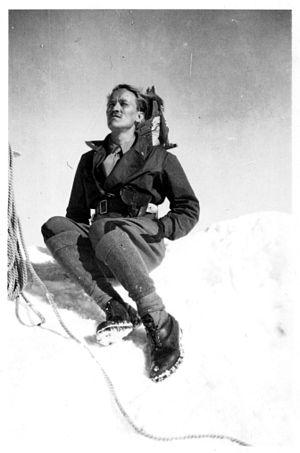
Pietro Pensa, né le 17 juin 1906 à Esino Lario et mort en 1996 à Bellano, est un ingénieur en génie civil, un entrepreneur, un alpiniste ainsi qu'un historien local. Il a également été maire d'Esino Lario de 1956 à 1975.